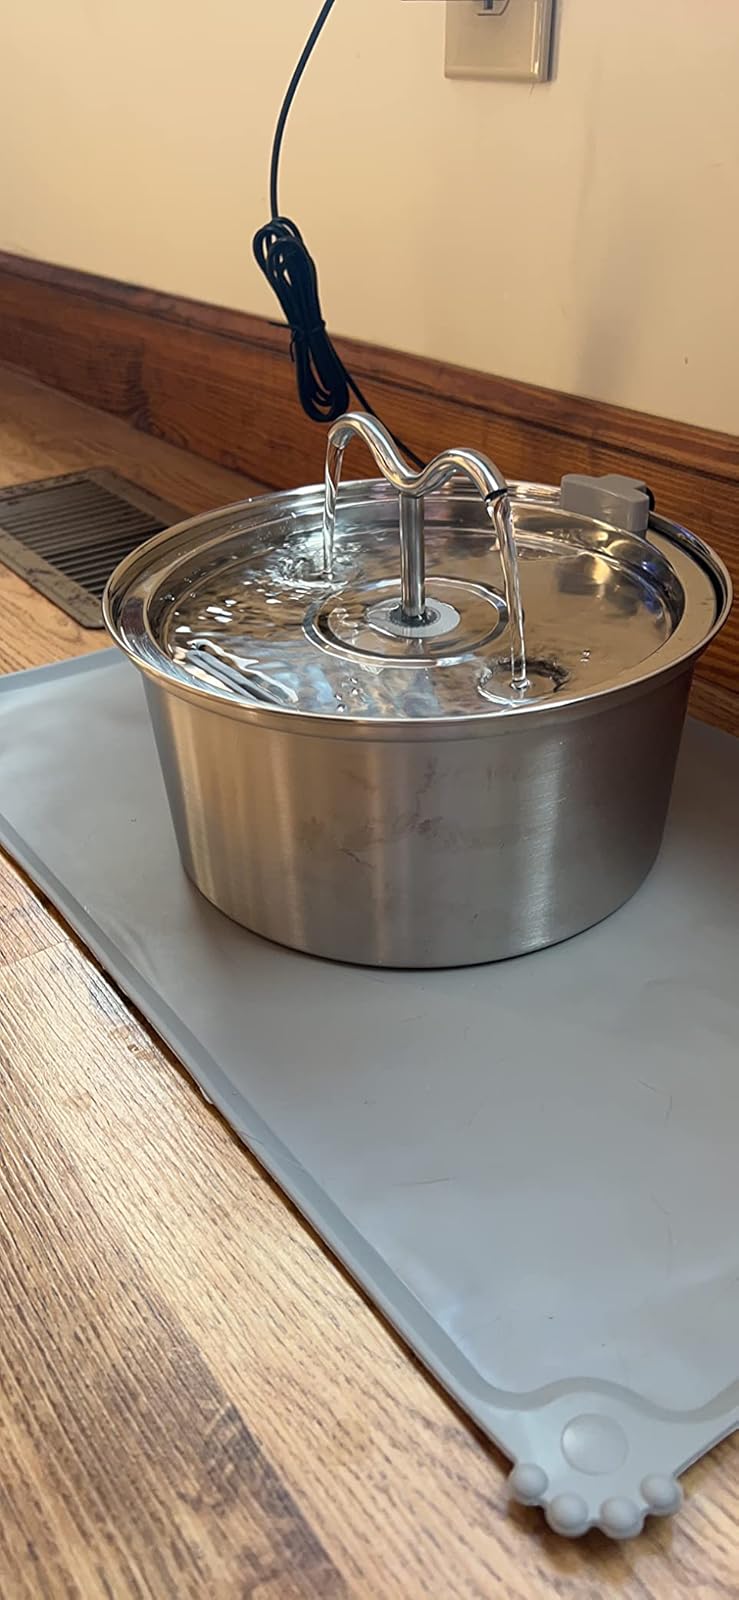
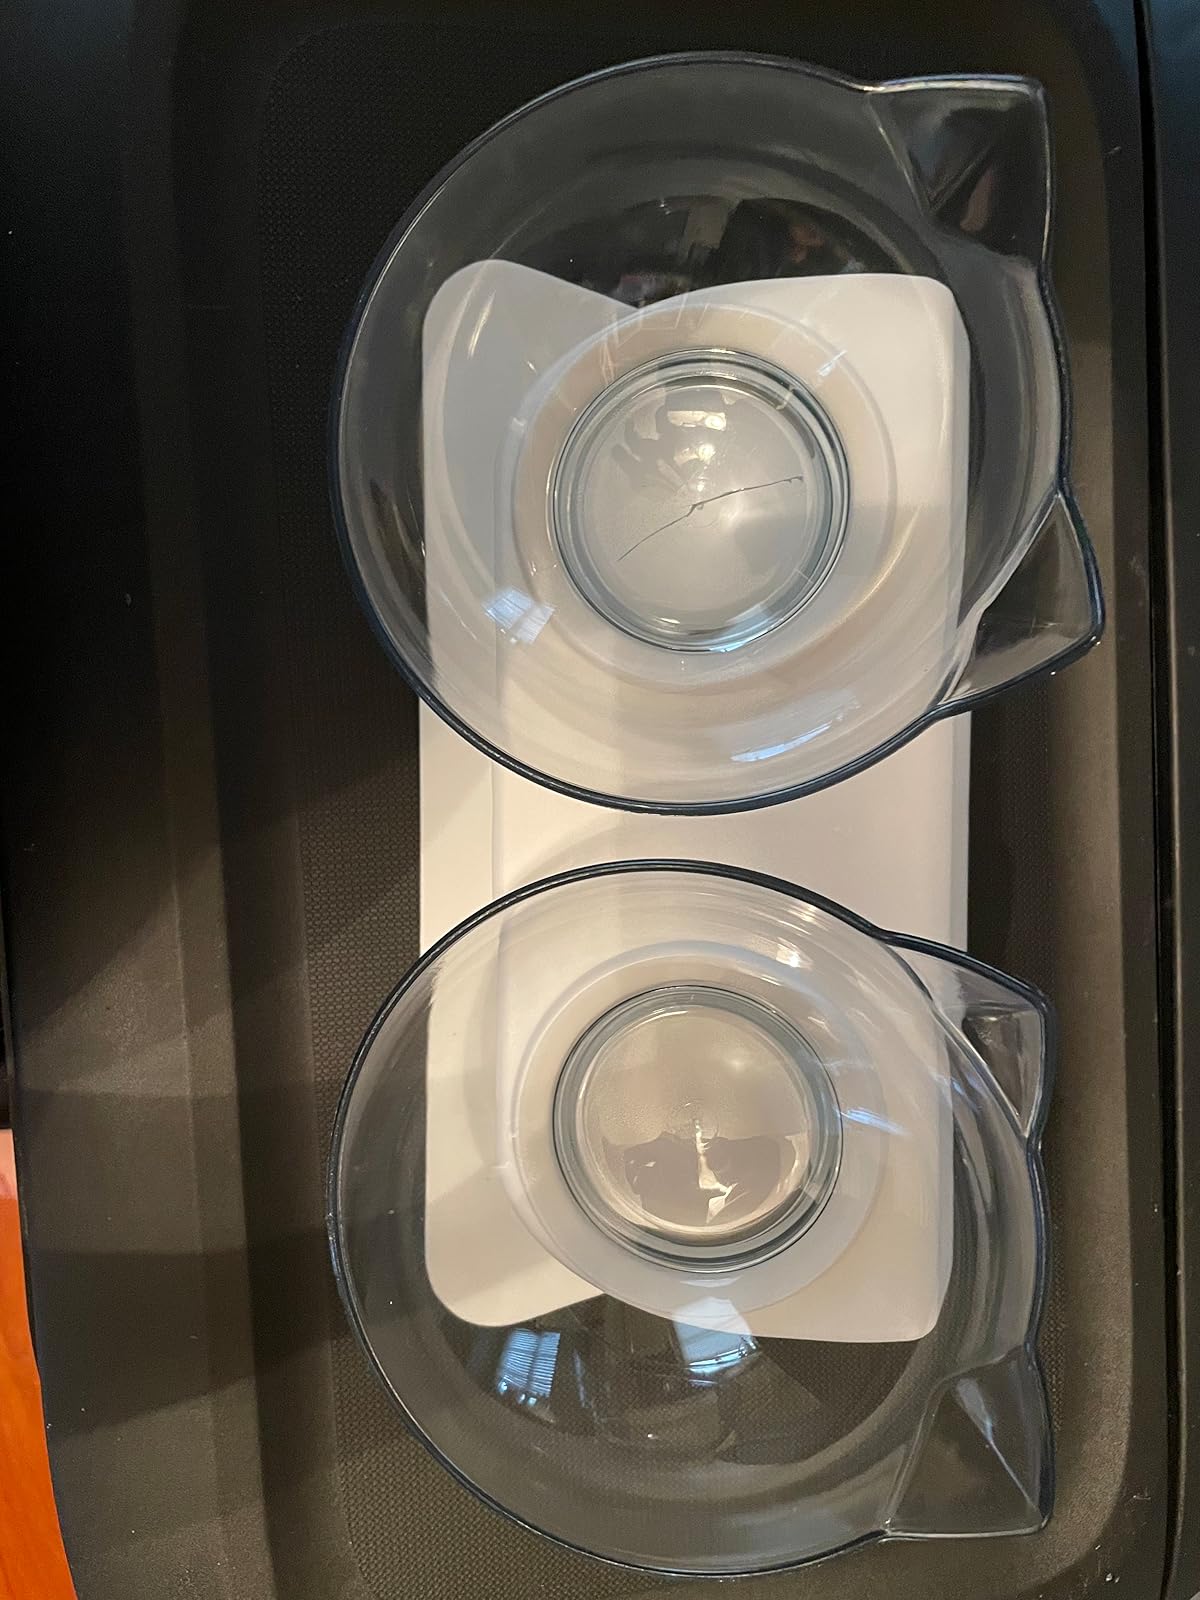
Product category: items_bowl
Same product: no